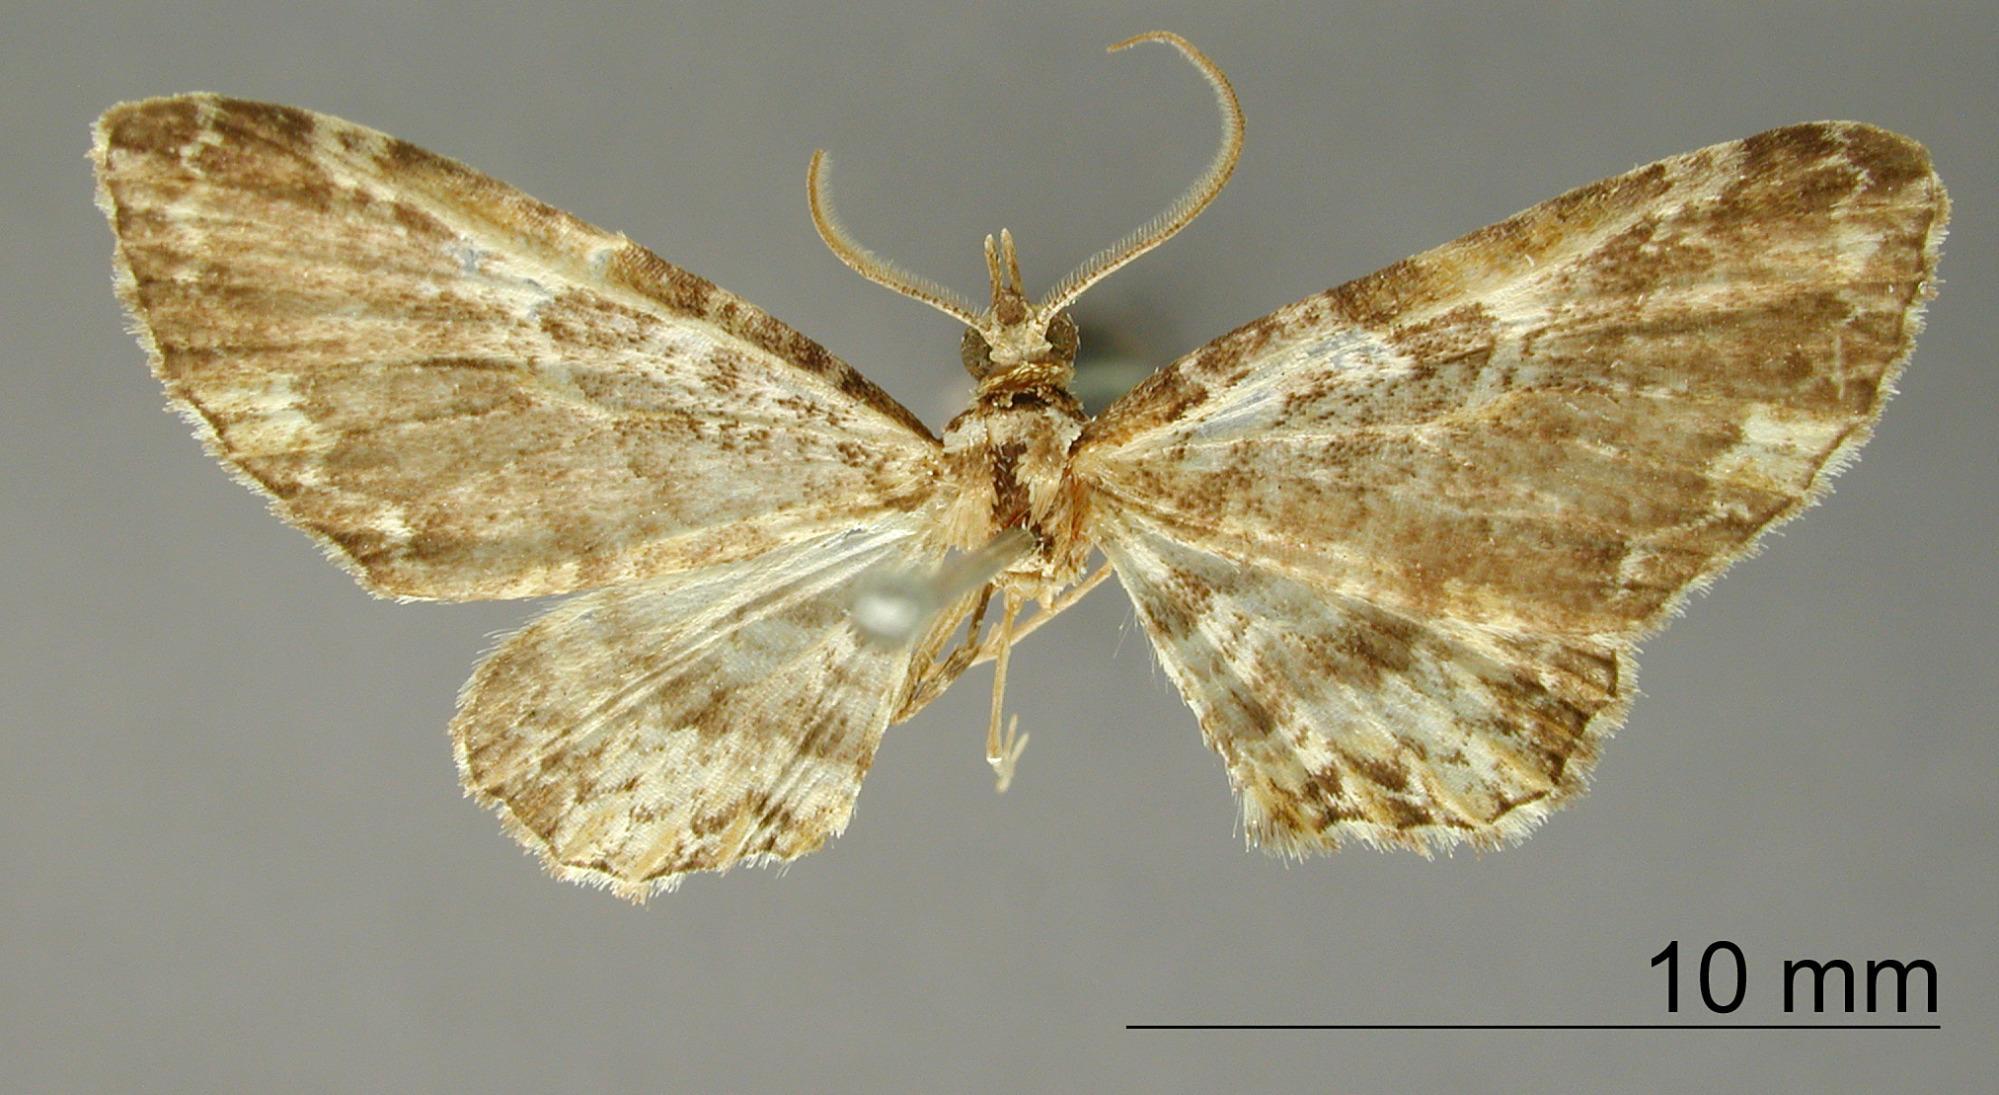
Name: Tephroclystia indecisa
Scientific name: Tephroclystia indecisa Warren, 1906
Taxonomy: Animalia, Arthropoda, Insecta, Lepidoptera, Geometridae, Larentiinae
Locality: Jalapa, Veracruz-Llave, Mexico